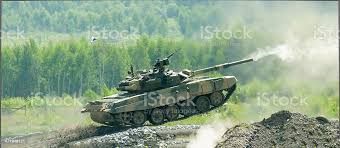
Label: T-80